Les Jones (footballer, born February 1910)

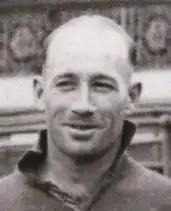

Leslie Jones (22 February 1910 – 11 January 1956) was an Australian rules footballer who played with Melbourne in the Victorian Football League (VFL).